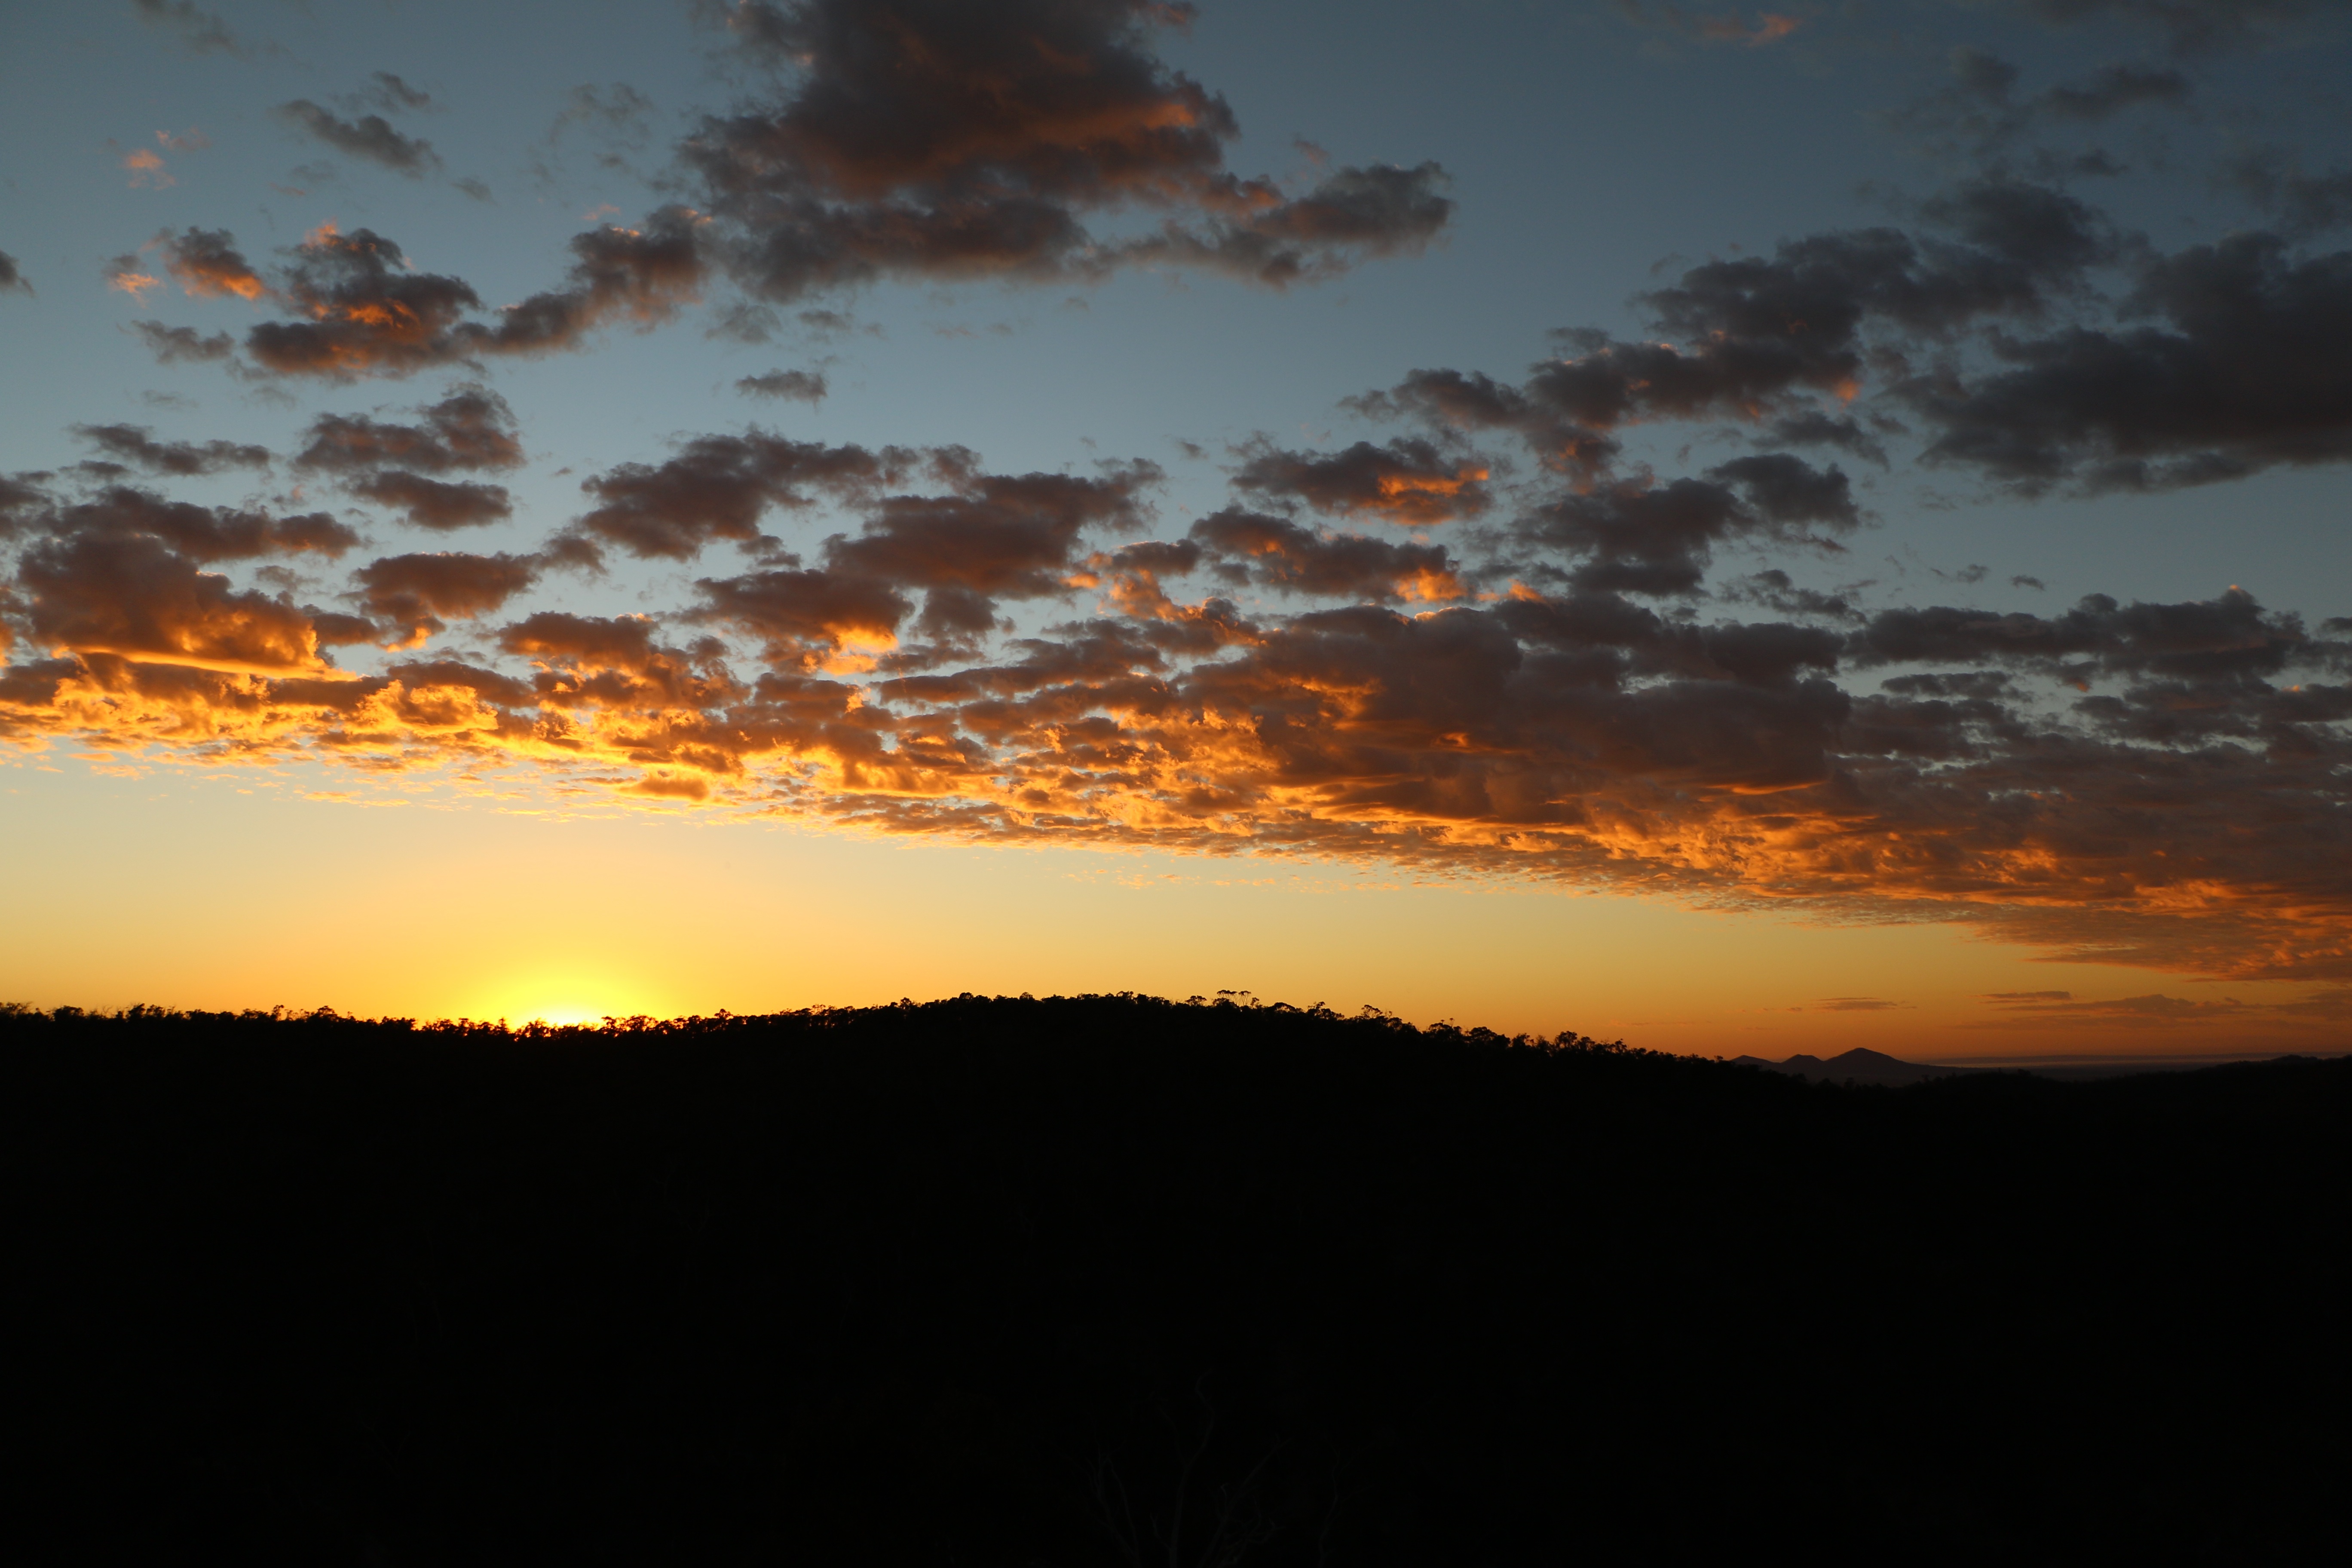
landscape, tree, nature, horizon, silhouette, cloud, sky, sun, sunrise, sunset, field, sunlight, morning, hill, dawn, atmosphere, dusk, evening, orange, calm, plain, clouds, afterglow, meteorological phenomenon, atmosphere of earth, computer wallpaper, red sky at morning, ecoregion